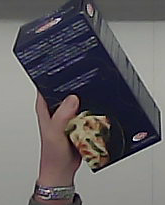
Product: barilla_lasagne